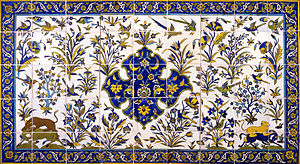
Fugle / Fugle som symbol
Panel med 45 fliser af frittegods bemalet med brogede glasurer over en opak hvid glasur. Cuerda seca-teknik Iran, Isfahan; 17. århundredes 2. halvdel H: 121,5; L: 220 cm
Fugle er tobenede, landlevende hvirveldyr, der lægger æg og har næb og fjer. De fleste fugle kan flyve og er ligesom pattedyr varmblodede. Fugle regnes traditionelt for en klasse af hvirveldyr.